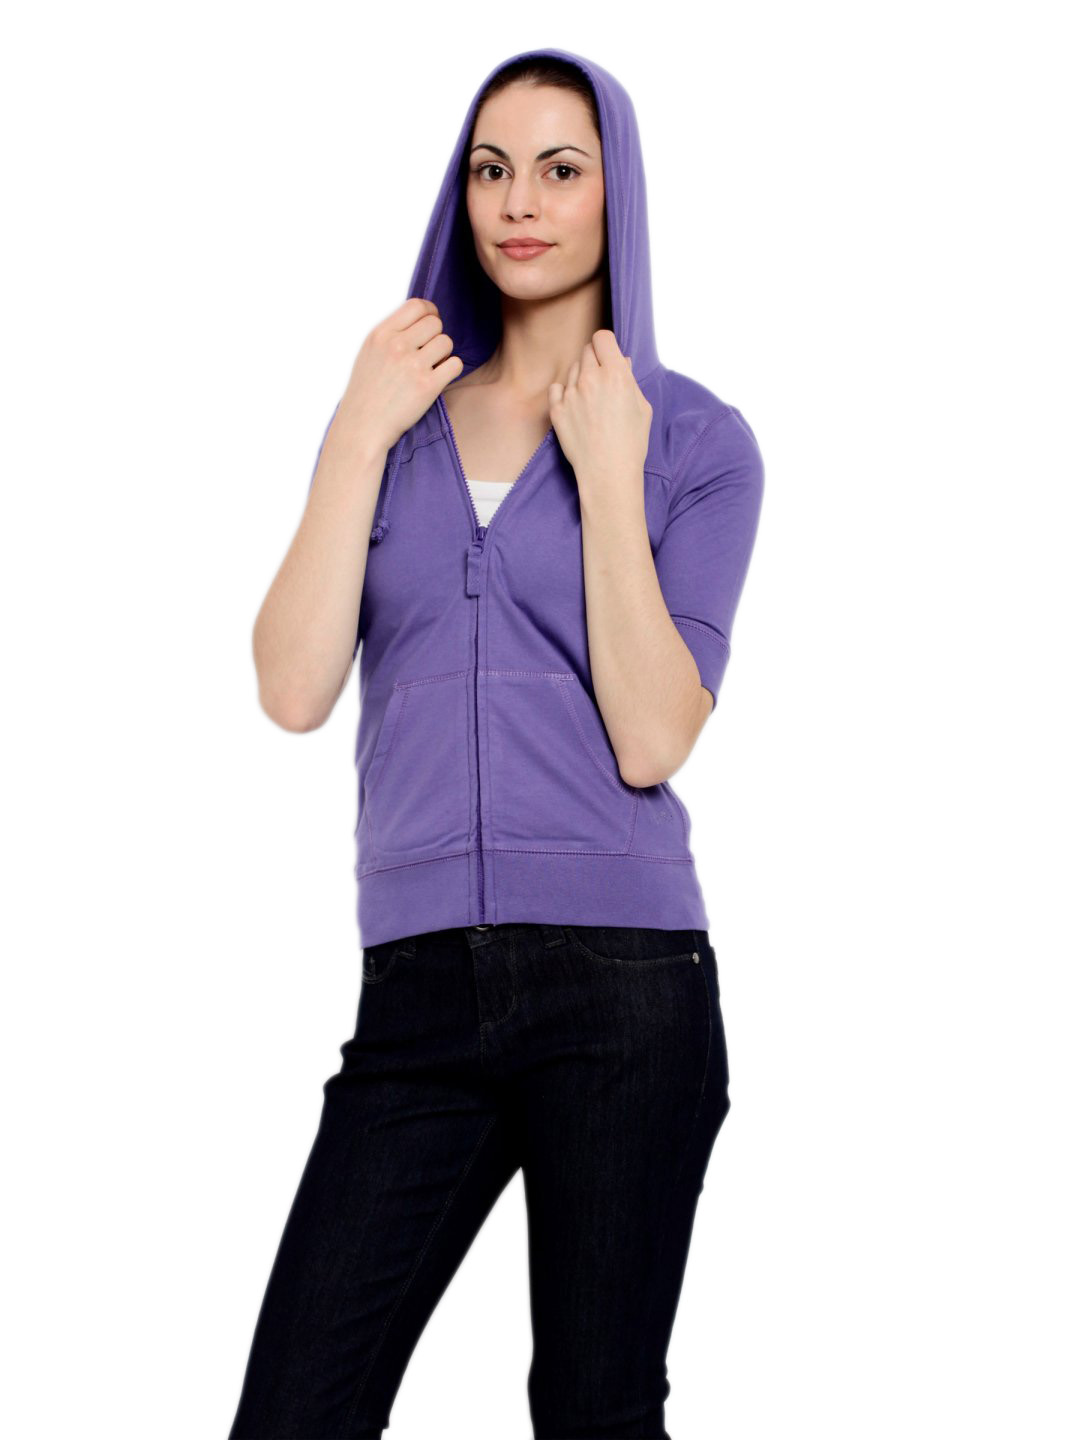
Wrangler Women Solid Purple Jacket
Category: Apparel / Topwear / Jackets
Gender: Women
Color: Purple
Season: Fall 2011
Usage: Casual